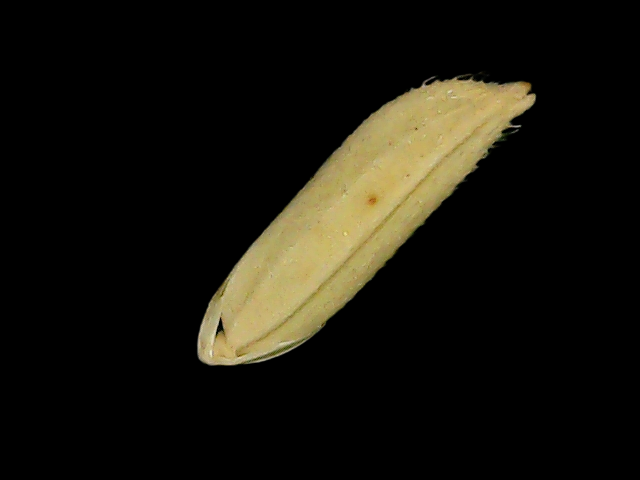
Rice variety: Bd75